Interstate 40 in Texas

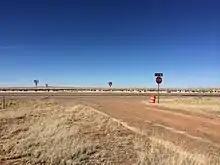
At-grade intersection on I-40 near milemarker 8 in far west Texas

I-40 in Texas is one of a few Interstate Highways with at-grade intersections. The westernmost of I-40 in Texas, near the New Mexico state line, lacks the frontage roads typical to Texas freeways, and eight driveways for ranches directly intersect the main lanes of I-40, in violation of Interstate standards. The entirety of I-40 in Texas is located in the panhandle.